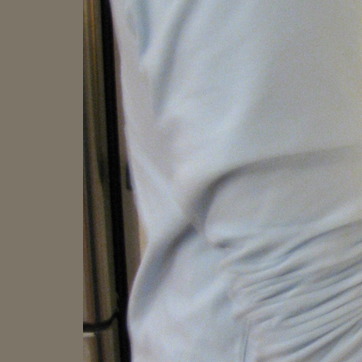
Material: fabric